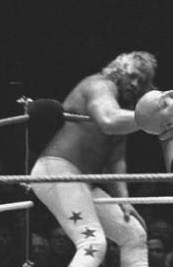
บิ๊ก จอห์น สตัดด์

|name =บิ๊ก จอห์น สตัดด์
|image =Big John Studd.jpg
|names =บิ๊ก จอห์น สตัดด์กับตันยูเอสเอชัก โอคอนเนอร์เอกซ์คิวชันเนอร์ #2เดอะ ไจแอนต์ สตัดด์ Google Books
|birth_place =Butler, Pennsylvania
|death_place =Burke, Virginia
|billed =Los Angeles|Los Angeles, California
|trainer =Killer Kowalski
|debut =1972
|retired =1989
จอห์น มินตัน (John Minton; 19 กุมภาพันธ์ ค.ศ. 1948 – 20 มีนาคม ค.ศ. 1995) เป็นนักมวยปล้ำอาชีพและนักแสดงชาวอเมริกัน ที่รู้จักดีในนามบนสังเวียน บิ๊ก จอห์น สตัดด์ (Big John Studd) ปัจจุบันได้รับการบรรจุชื่อเข้าสู่หอเกียรติยศดับเบิลยูดับเบิลยูอีประจำปี 2004
==มรณกรรม==
Billy Graham อดีตนักมวยปล้ำ WWE รุ่นเดอะกล่าวถึงการเสียชีวิตของเพื่อนสนิทอย่าง Big John Studd ว่า ไม่ได้มาจากโรคมะเร็งที่รุมเล้าชีวิตของเขาเท่านั้น แต่เกิดจากใช้ยาอย่างรุนแรงในสมัยขึ้นปล้ำอยู่
ในปี 1989 Studd ได้พบว่าที่รักแร้ของเขามีก้อนเนื้อประหลาดงอกออกมาแล้วรู้สึกเหนื่อยในการปล้ำมากจึงตัดสินใจไปพบกับหมอเพื่อตรวจโรคและเนื้องอกอันนี้ ปรากฏว่าไม่ใช่แค่เพียงตรงรักแร้เท่านั้น แต่ตรงหัวใจของเขาก็มีเนื้องอกเช่นกัน ทำให้เขาต้องรับการรักษาโดยด่วนทั้งการผ่าตัดเอาเนื้องอกออกทั้งสองส่วน และพบว่ามีโอกาสจะกลับมาเป็นอีกในอนาคต
ปี 1994 Studd มีอาการป่วยอีกครั้ง ครั้งนี้เขาคลื่นไส้ อาเจียน วิงเวียนศีรษะ ทำให้เขาถูกส่งโรงพยาบาลเนื่องจากไข้ขึ้สูงอย่างรุนแรง หมอได้ทำการรักษาและวิเคราะห์โรคว่าเกิดจากอะไร ก่อนจะพบว่า เขาเป็นมะเร็งที่ตับและต้องทำการรักษาโดยด่วน
หลังให้ยาเคมีบำบัดและพยายามต่อสู้โรคอย่างเต็มที่สุดท้ายแล้ว โรคมะเร็งตับได้ลุกลามไปทั่วร่างทำให้สุดท้ายแล้วเขาได้เสียชีวิตลงในวันที่ 20 มีนาคม 1995 ด้วยอายุ 47 ปี
ทว่าหลังการเสียชีวิต Billy Graham ได้ออกมากล่าวถึงสาเหตุจริงๆ ที่ทำให้ Studd ป่วยนั้นมาจากในช่วงรุ่งเรืองนั้นตัวของ Studd ใช้สิ่งที่เรียกฮอร์โมนเพื่อหยุดยั้งการเจริญเติบโตของตัวเองที่ใหญ่ขึ้นเรื่อยๆ (คล้ายกับกรณีของ André the Giant) และมีฮอร์โมนบางตัวที่ผิดกฏหมายและมีสารอันตรายส่งผลให้เจ้าตัวเป็นมะเร็ง
==ผลงาน==
* 50th State Big Time Wrestling
** NWA Hawaii United States Championship|NWA North American Heavyweight Championship "(Hawaii version)" (NWA Hawaii United States Championship#Title history|1 time)
** NWA Hawaii Tag Team Championship (NWA Hawaii Tag Team Championship#Title history|1 time) – with Buddy Rose
* Championship Wrestling from Florida
** NWA Florida Global Tag Team Championship (NWA Florida Global Tag Team Championship|1 time) – with Jimmy Garvin
* European Wrestling Union
** EWU World Super Heavyweight Championship (1 time)
* Georgia Championship Wrestling
** NWA National Tag Team Championship (NWA National Tag Team Championship#Title history|1 time) – with Scott Irwin|Super Destroyer
* Maple Leaf Wrestling
** NWA Canadian Heavyweight Championship (Toronto version)|NWA Canadian Heavyweight Championship "(Toronto version)" (NWA Canadian Heavyweight Championship (Toronto version)#Title History|1 time)
* Jim Crockett Promotions|Mid-Atlantic Championship Wrestling
** NWA Mid-Atlantic Tag Team Championship (NWA Mid-Atlantic Tag Team Championship#Title history|4 times) – with Ric Flair (1), Ken Patera (1), Bill Eadie|Masked Superstar #1 (1), and Roddy Piper (1)
* World Class Championship Wrestling|NWA Big Time Wrestling
** WCWA World Heavyweight Championship|NWA American Heavyweight Championship (WCWA World Heavyweight Championship#Title history|1 time)
** NWA Texas Tag Team Championship (NWA Texas Tag Team Championship#Title history|1 time) – with Apache Bull Ramos|Bull Ramos
** NWA Texas Hardcore Championship (NWA Texas Hardcore Championship#title history|1 time)
* National Wrestling Alliance|NWA Southern Championship Wrestling
** NWA Tennessee Southern Heavyweight Championship (NWA Tennessee Southern Heavyweight Championship#Title history|1 time)
* "Pro Wrestling Illustrated"
** PWI Tag Team of the Year (1976) – with Killer Kowalski
** PWI ranked him #60 of the top 500 singles wrestlers of the "Pro Wrestling Illustrated#All-Time Top Fives|PWI Years" in 2003
* World Championship Wrestling
** WCW Hall of Fame (WCW Hall of Fame#1995|Class of 1995)
* World Wrestling Association (Indianapolis)|World Wrestling Association
** WWA World Tag Team Championship (WWA World Tag Team Championship#Title history|1 time) – with Ox Baker
* World Wrestling Entertainment|World (Wide) Wrestling Federation/Entertainment
** World Tag Team Championship (WWE)|WWWF World Tag Team Championship (List of World Tag Team Champions (WWE)|1 time) – with Killer Kowalski|Executioner #1
** Royal Rumble (Royal Rumble (1989)|1989)
** WWE Hall of Fame (WWE Hall of Fame#2004|Class of 2004)
* Wrestling Observer Newsletter
** List of Wrestling Observer Newsletter awards#Most Overrated|Most Overrated (1984)
** List of Wrestling Observer Newsletter awards#Worst Feud of the Year|Worst Feud of the Year (1984) – vs. Andre The Giant
** List of Wrestling Observer Newsletter awards#Worst Feud of the Year|Worst Feud of the Year (1986) – with King Kong Bundy vs. The Machines
==อ้างอิง==
==แหล่งข้อมูลอื่น==
* WWE Hall of Fame profile of Big John Studd
*
*
Navboxes|
หมวดหมู่:นักแสดงอเมริกัน
หมวดหมู่:นักมวยปล้ำอาชีพชาวอเมริกัน
หมวดหมู่:นักมวยปล้ำสวมหน้ากาก
หมวดหมู่:ผู้เข้าสู่หอเกียรติยศดับเบิลยูดับเบิลยูอี
หมวดหมู่:หอเกียรติยศและพิพิธภัณฑ์มวยปล้ำอาชีพ